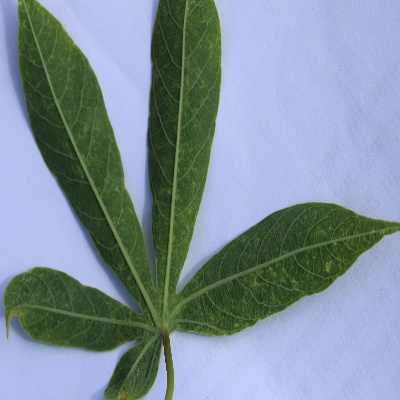
Crop: Cassava
Condition: green mite